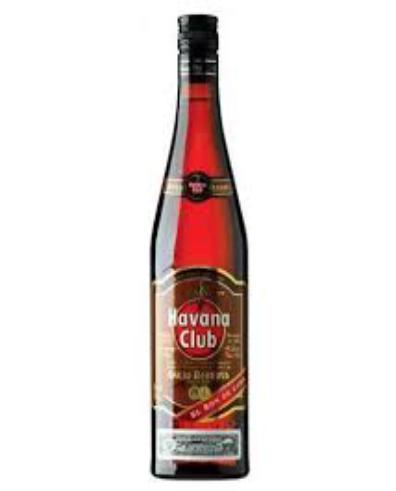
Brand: Havana Club
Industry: Necessities